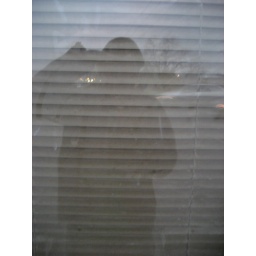
my reflection in the window of the place being renovated next to austin books